Restoration (2016 film)

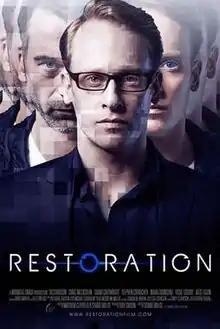
Theatrical film poster

Restoration is a 2016 Australian made-for-TV science fiction thriller film directed by Stuart Willis. It premiered in Australia on 6 August 2016 on 9Go! and screened on Stan from November 2016. It was released in September 2019 as a DUSTx Original Series. Producers are now developing the concept into a long-form series.